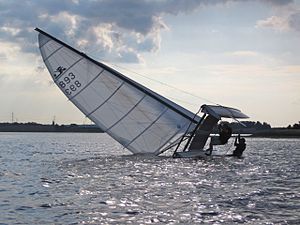
Kæntring
Rejsning af kæntret Hobie Cat.
Rejsning af kæntret Hobie Cat
En båd er kæntret når den er tippet så meget at den ikke længere kan sejle. I Kapsejladsreglerne er kæntring defineret som når masten rører vandet, og da gælder særlige hensyn. Hvis et skib har tilstrækkeligt opdrift til at det ikke synker kan det rettes, og hvis ikke kan ligge stabilt kæntret siges det at være selvoprettende.